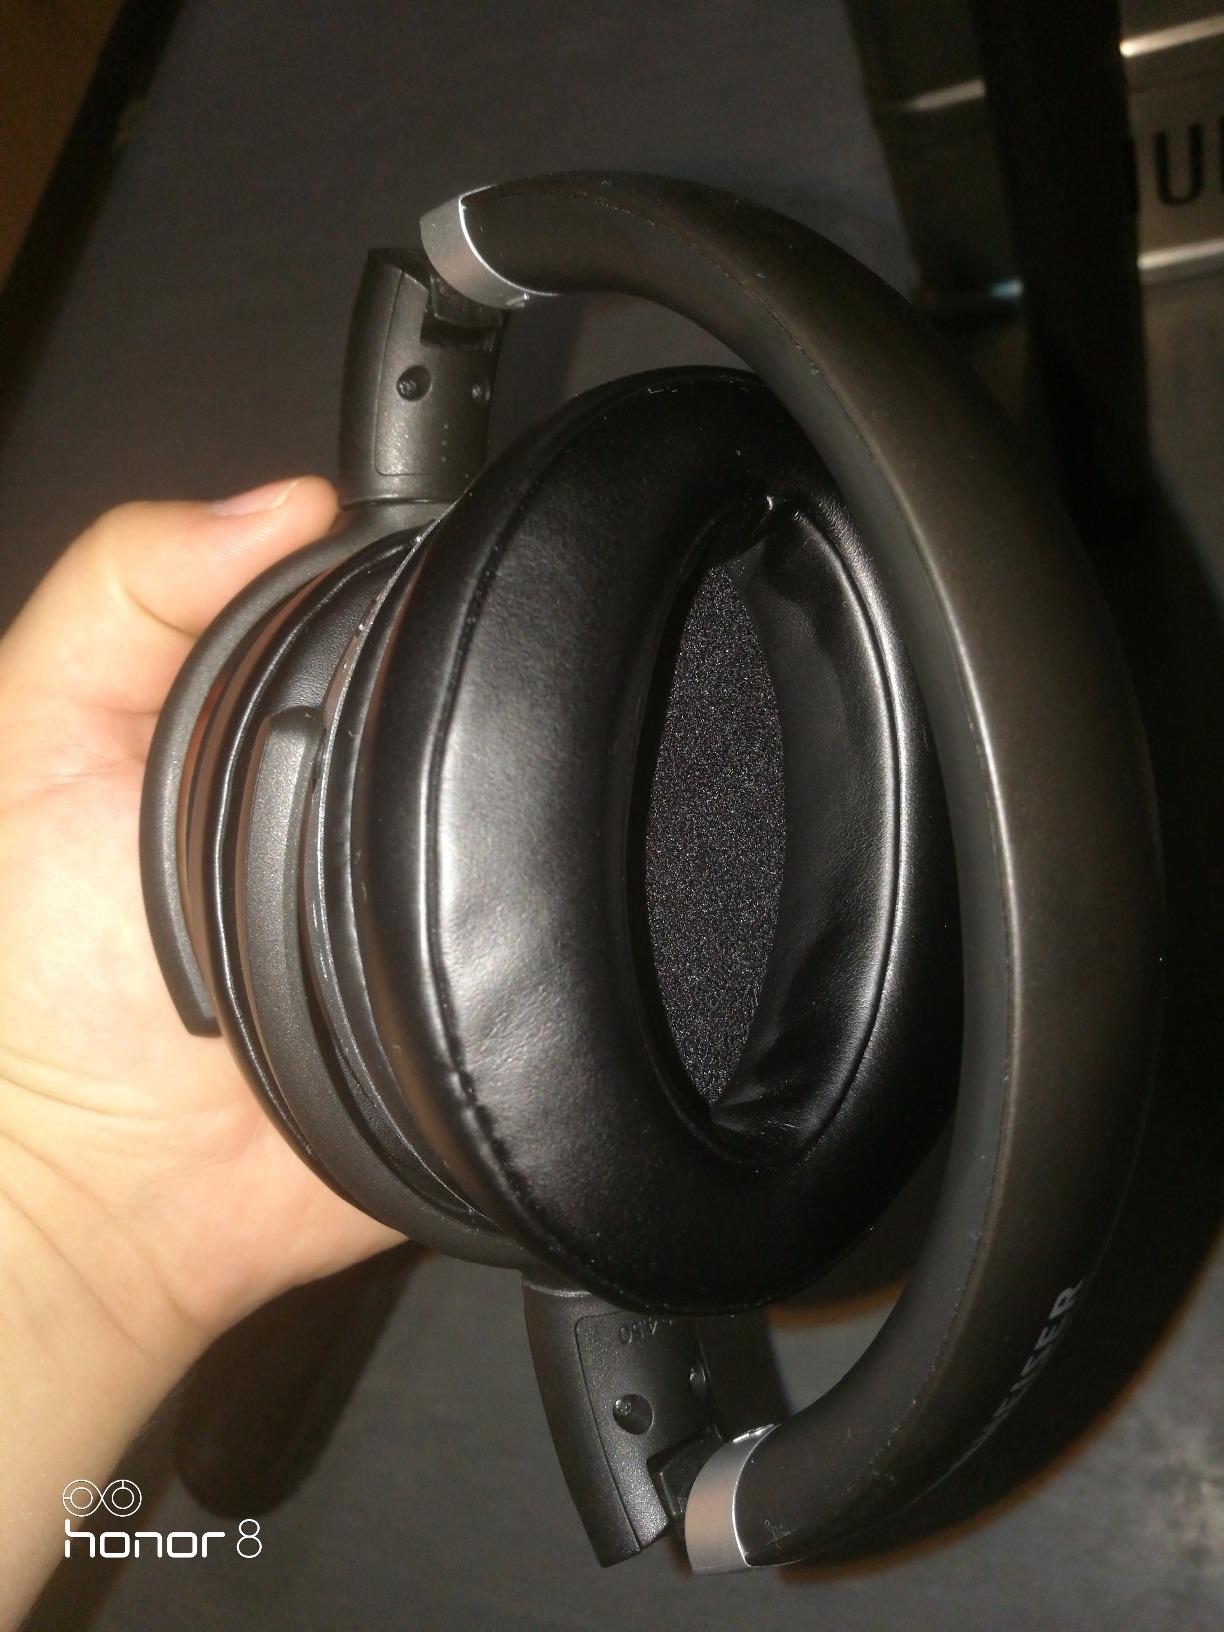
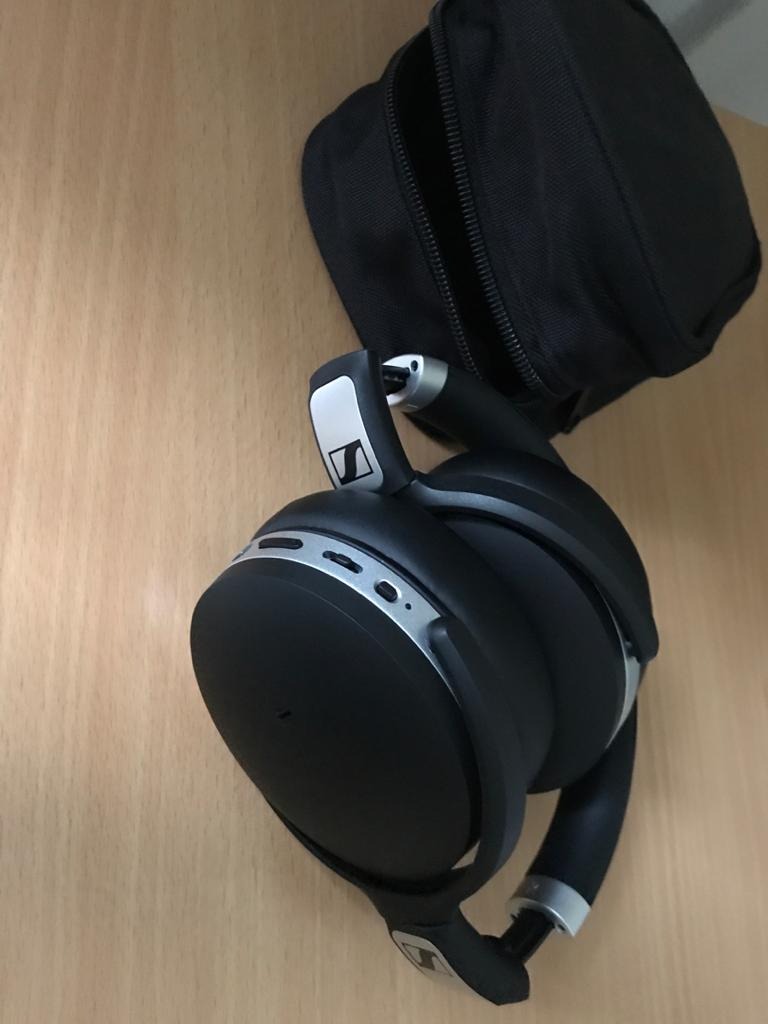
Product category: headphones
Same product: yes